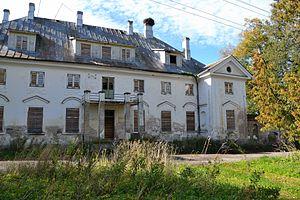
Voici une liste de manoirs en Estonie.